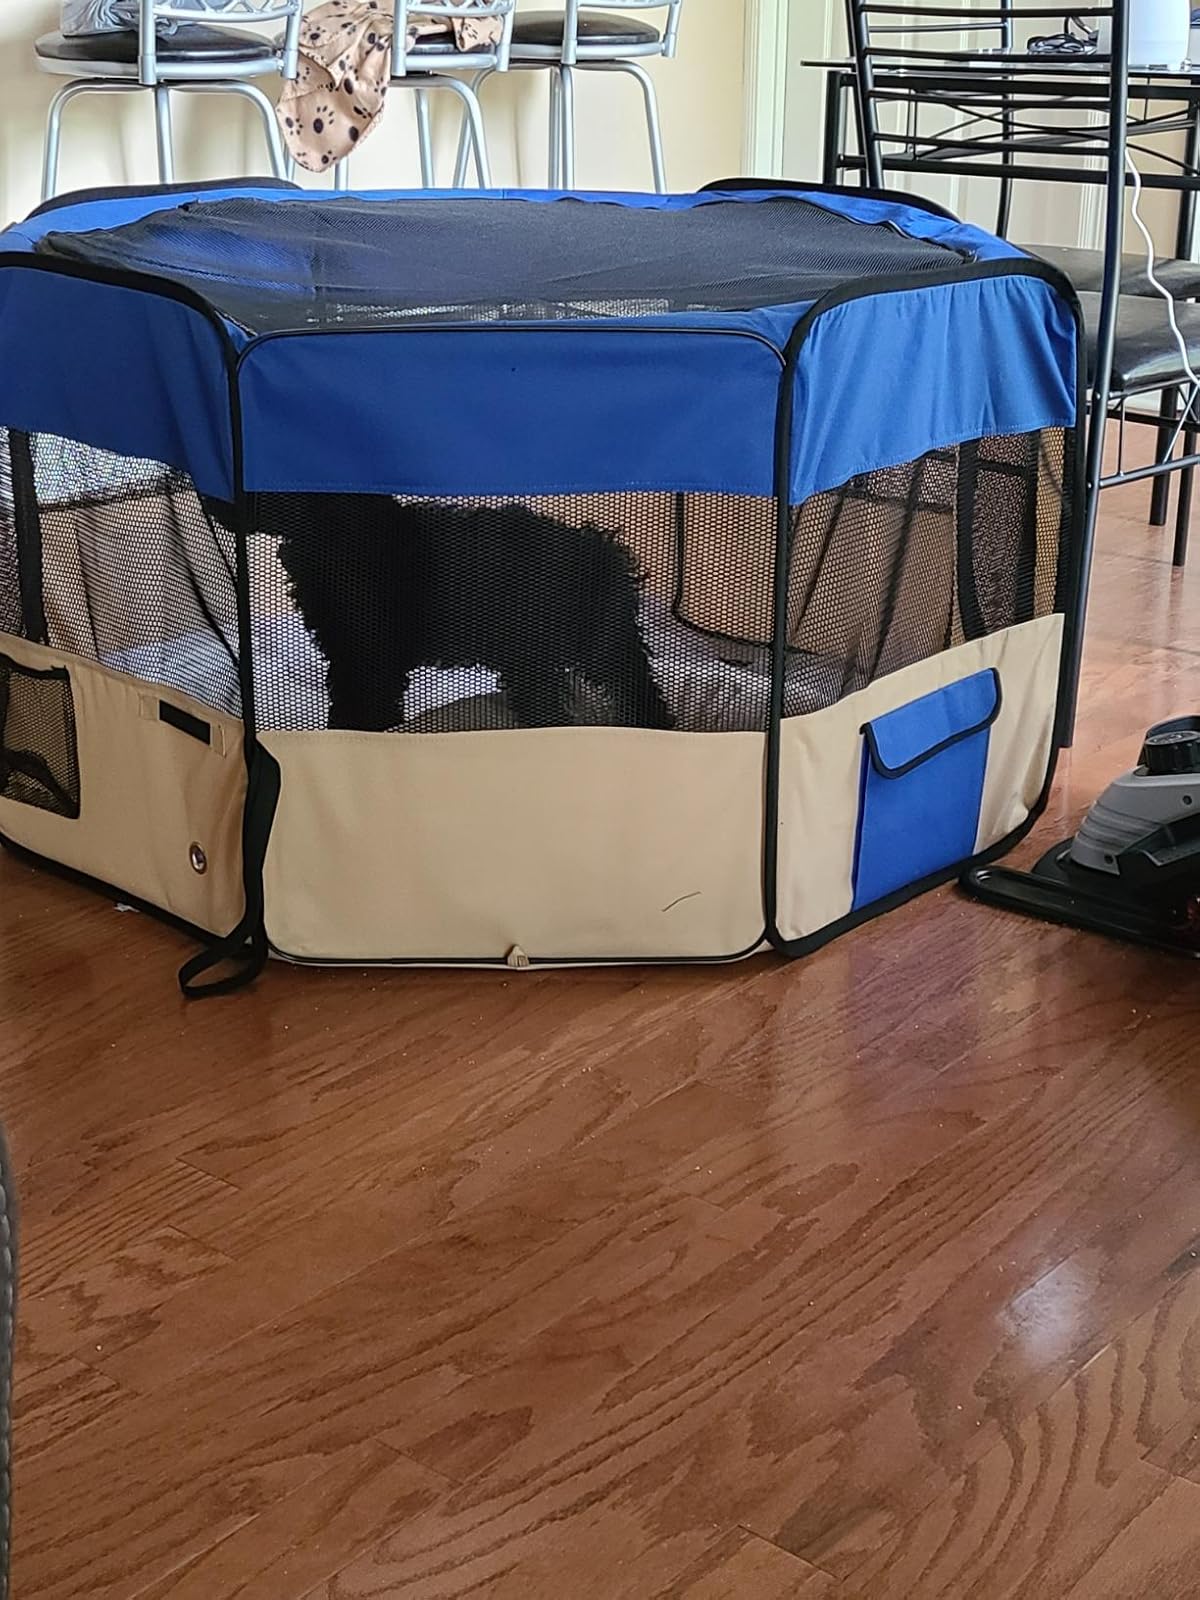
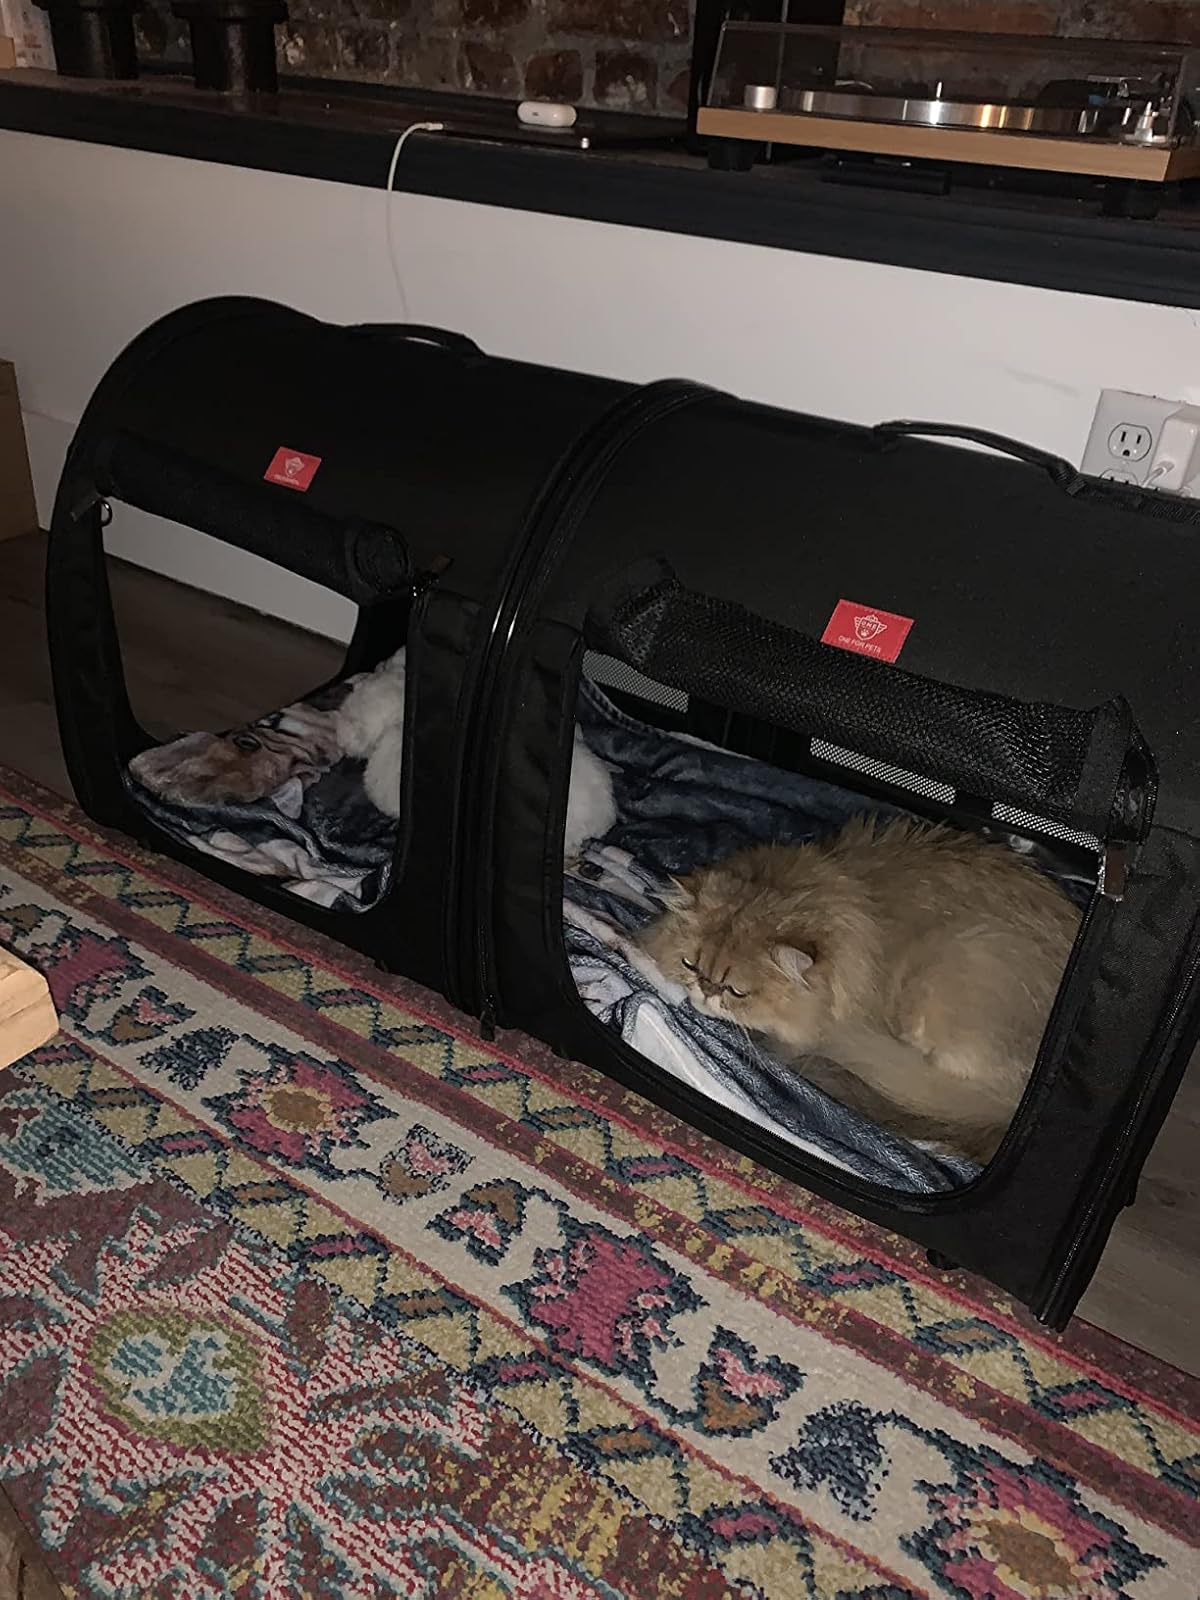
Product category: items_kennel
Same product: no